Clyde Muirshiel Regional Park

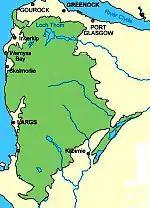
Extent of the park area

Clyde Muirshiel Regional Park is the collective name for areas of countryside set aside for conservation and recreation on the South Clyde estuary in Scotland.